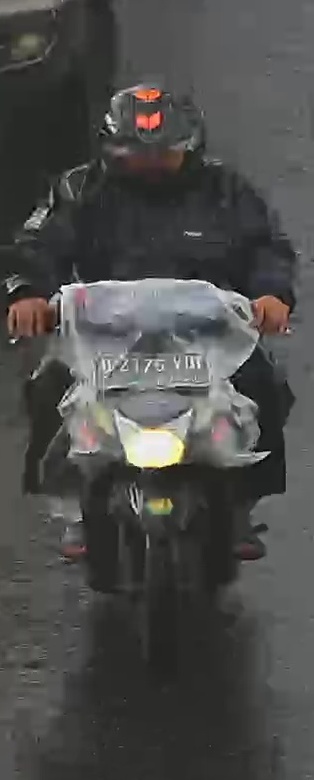
person-with-helmet: 1
person-without-helmet: 0